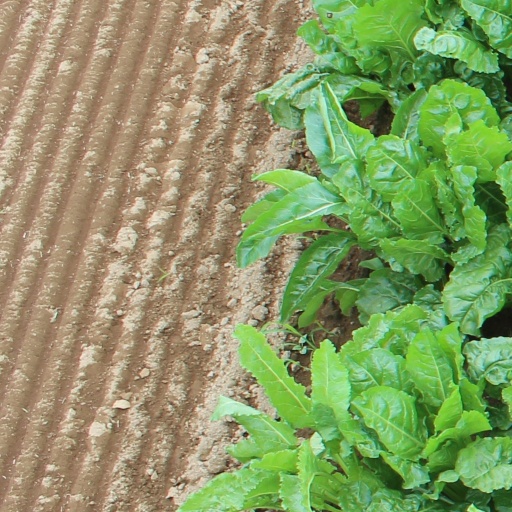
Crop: sugar beet